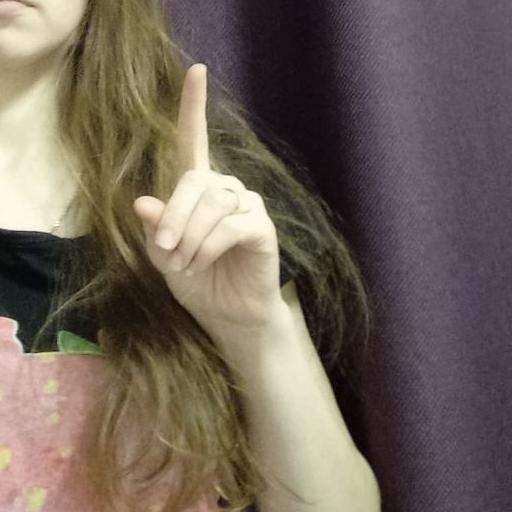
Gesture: one